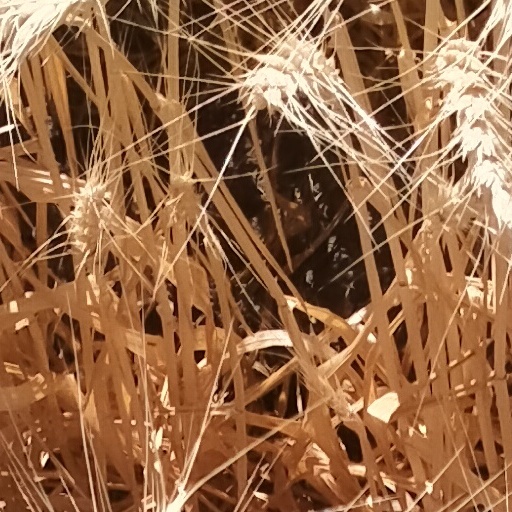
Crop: wheat